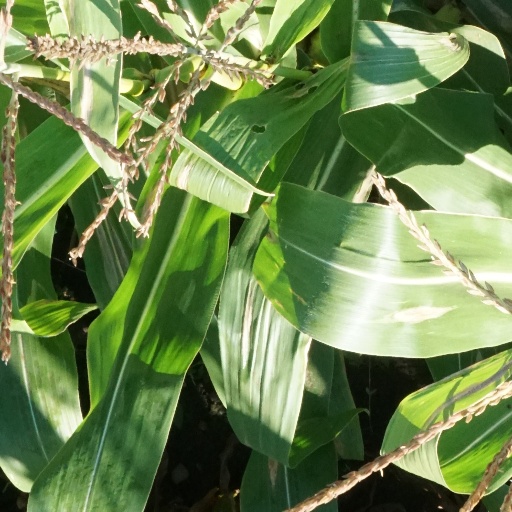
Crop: maize; corn